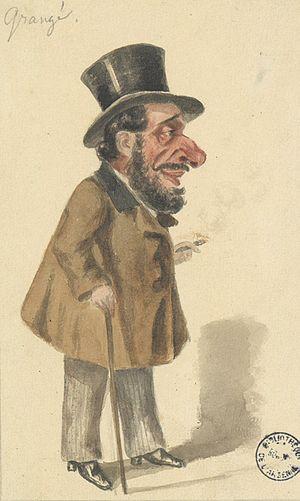
Pierre-Eugène Basté dit Eugène Grangé (1810-1887)
Pierre-Eugène Basté dit Eugène Grangé est un dramaturge, librettiste, chansonnier et goguettier français, né à Paris le 16 décembre 1810 et mort le 1ᵉʳ mars 1887 à Paris 9ᵉ